Egg hunt

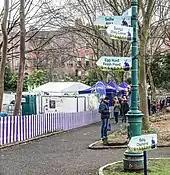
Cadbury Easter egg hunt in 2016

The tradition of egg hunt was also introduced into the British royal household from Germany. When she was 14, Queen Victoria wrote about an egg hunt organised by her mother Duchess of Kent, who was born in Germany. Queen Victoria and her husband Prince Albert also organised egg hunts for their children. The eggs of the early period were likely hard-boiled and decorated, but artificial eggs also appeared in London in the 1850s. The first chocolate eggs were made in France and Germany in the early 19th century, and in England chocolate Easter eggs were produced by Frys in 1873. The German origin of egg hunt was still noted in the late 19th century, A. E. Housman in his inaugural lecture as Professor of Latin at University College, London in 1892 said, "In Germany at Easter time they hide coloured eggs about the house and garden that the children may amuse themselves in discovering them."